Ravindra K. Ahuja

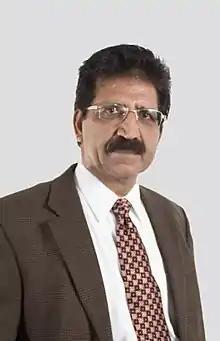
Ravindra K. Ahuja

Ravindra K. Ahuja (born February 20, 1956) is an Indian-born American computer scientist and entrepreneur. He is currently Professor of Industrial and Systems Engineering at the University of Florida in Gainesville, Florida, and CEO of the automation and optimization solutions provider Optym, which he founded in 2000 as Innovative Scheduling, Inc.